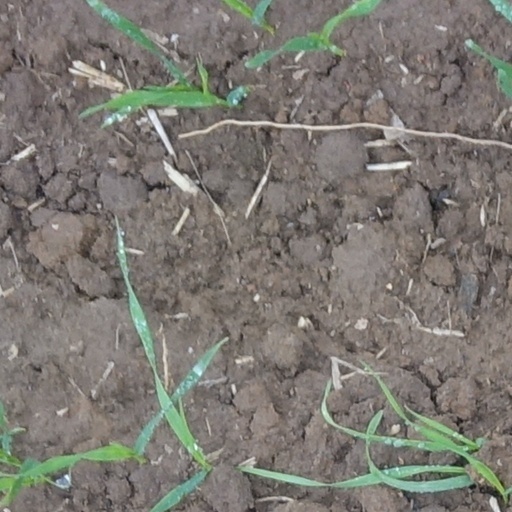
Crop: wheat